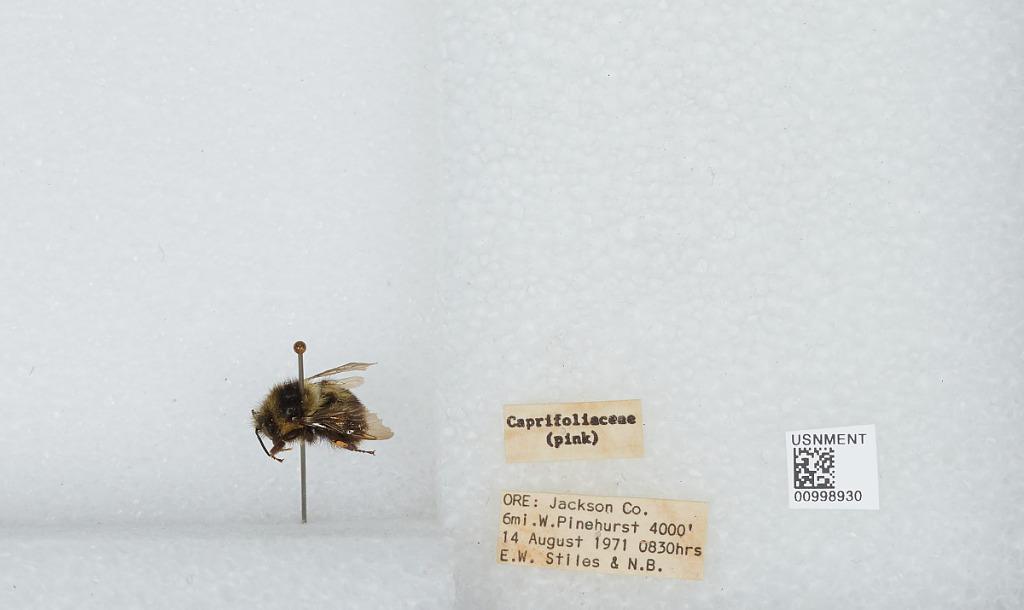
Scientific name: Bombus (Pyrobombus) mixtus Cresson
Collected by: E. Stiles & N. Stiles
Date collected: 1971-8-14
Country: United States
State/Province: Oregon
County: Jackson
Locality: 6 miles west of Pinehurst
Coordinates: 42.1231, -122.467